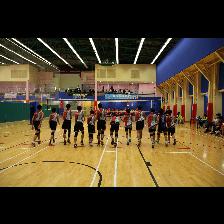
Label: Human